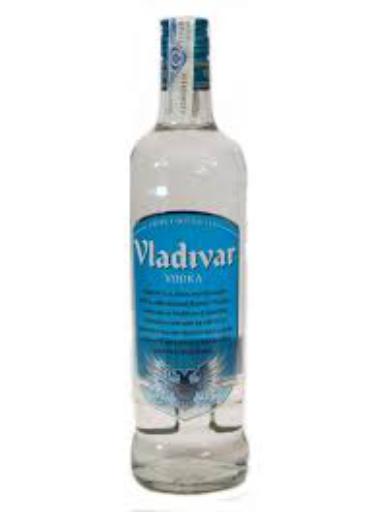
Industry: Food